Communication (Spandau Ballet song)

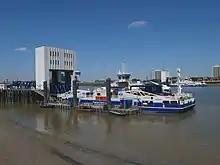
The photographer played by Tony Hadley in the music video is hired to shoot a transaction that takes place on the Woolwich Ferry.

During the filming of the promotional clip for "Communication", Kemp told Betty Page of "Record Mirror", "We were totally fed up with video and its cliches. We wanted a more physical thing, so we thought, let's make it a proper film, have a minute's dialogue on the front, give it titles, make it a whole package and go one step ahead of everything that's been done." Page described the video as "an action-packed clip planned to look like an episode of "The Professionals"", and Kemp called it "a gritty "Sweeney"-esque film." Although Chris Springhall directed the video, Kemp assisted with both the writing and directing. Lead singer Tony Hadley was the only band member to appear in it, and Kemp explained that it was because "we were concerned that our singer's profile wasn't as high as it should have been". He divulged that his brother, band bassist Martin Kemp, was "quietly seething" over not being in it. Hadley played a professional photographer hired to take pictures of a transaction that takes place on the Woolwich Ferry. The man requesting the work was played by former professional boxer John Conteh, who admitted to watching "The Long Good Friday" four times in preparation for the role. "Quadrophenia" actress Leslie Ash portrayed the love interest. For the car chase from the ferry after the photographer has taken the pictures requested, Hadley did his own stunt driving.